Geology of Norway

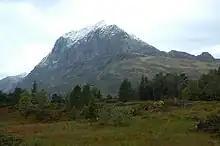
View of Storehesten in Gaular, part of the Kvamshesten Basin, formed of Devonian conglomerates and sandstones in tectonic contact with thick mylonites of the Nordfjord-Sogn Detachment

Devonian age continental sediments are exposed in three main areas in and around mainland Norway; the Solund, Kvamshesten, Håsteinen and Hornelen basins along the west coast between Sognefjord and Nordfjord, on the islands of Smøla, Hitra and the western end of the Fosen Peninsula in Trøndelag and at Røragen near Røros close to the Swedish border. Further Devonian deposits are found on Svalbard.